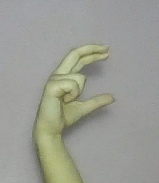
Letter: thal